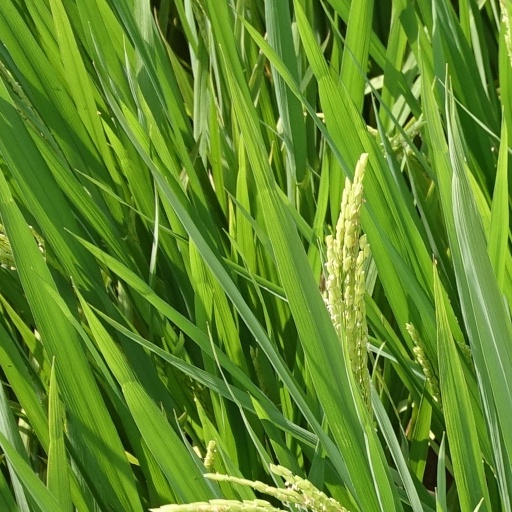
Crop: rice